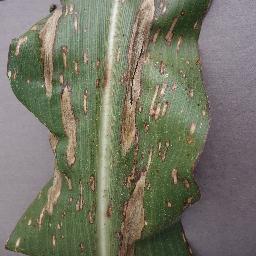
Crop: corn
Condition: (maize)_northern_blight